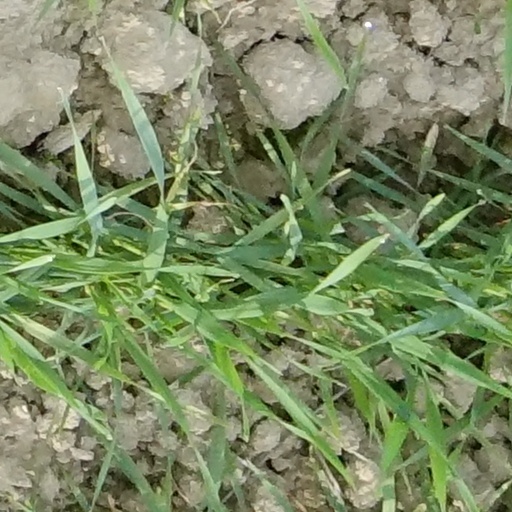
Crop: wheat